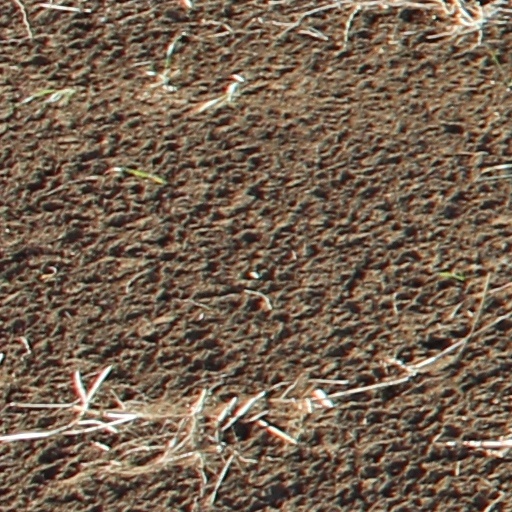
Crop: wheat